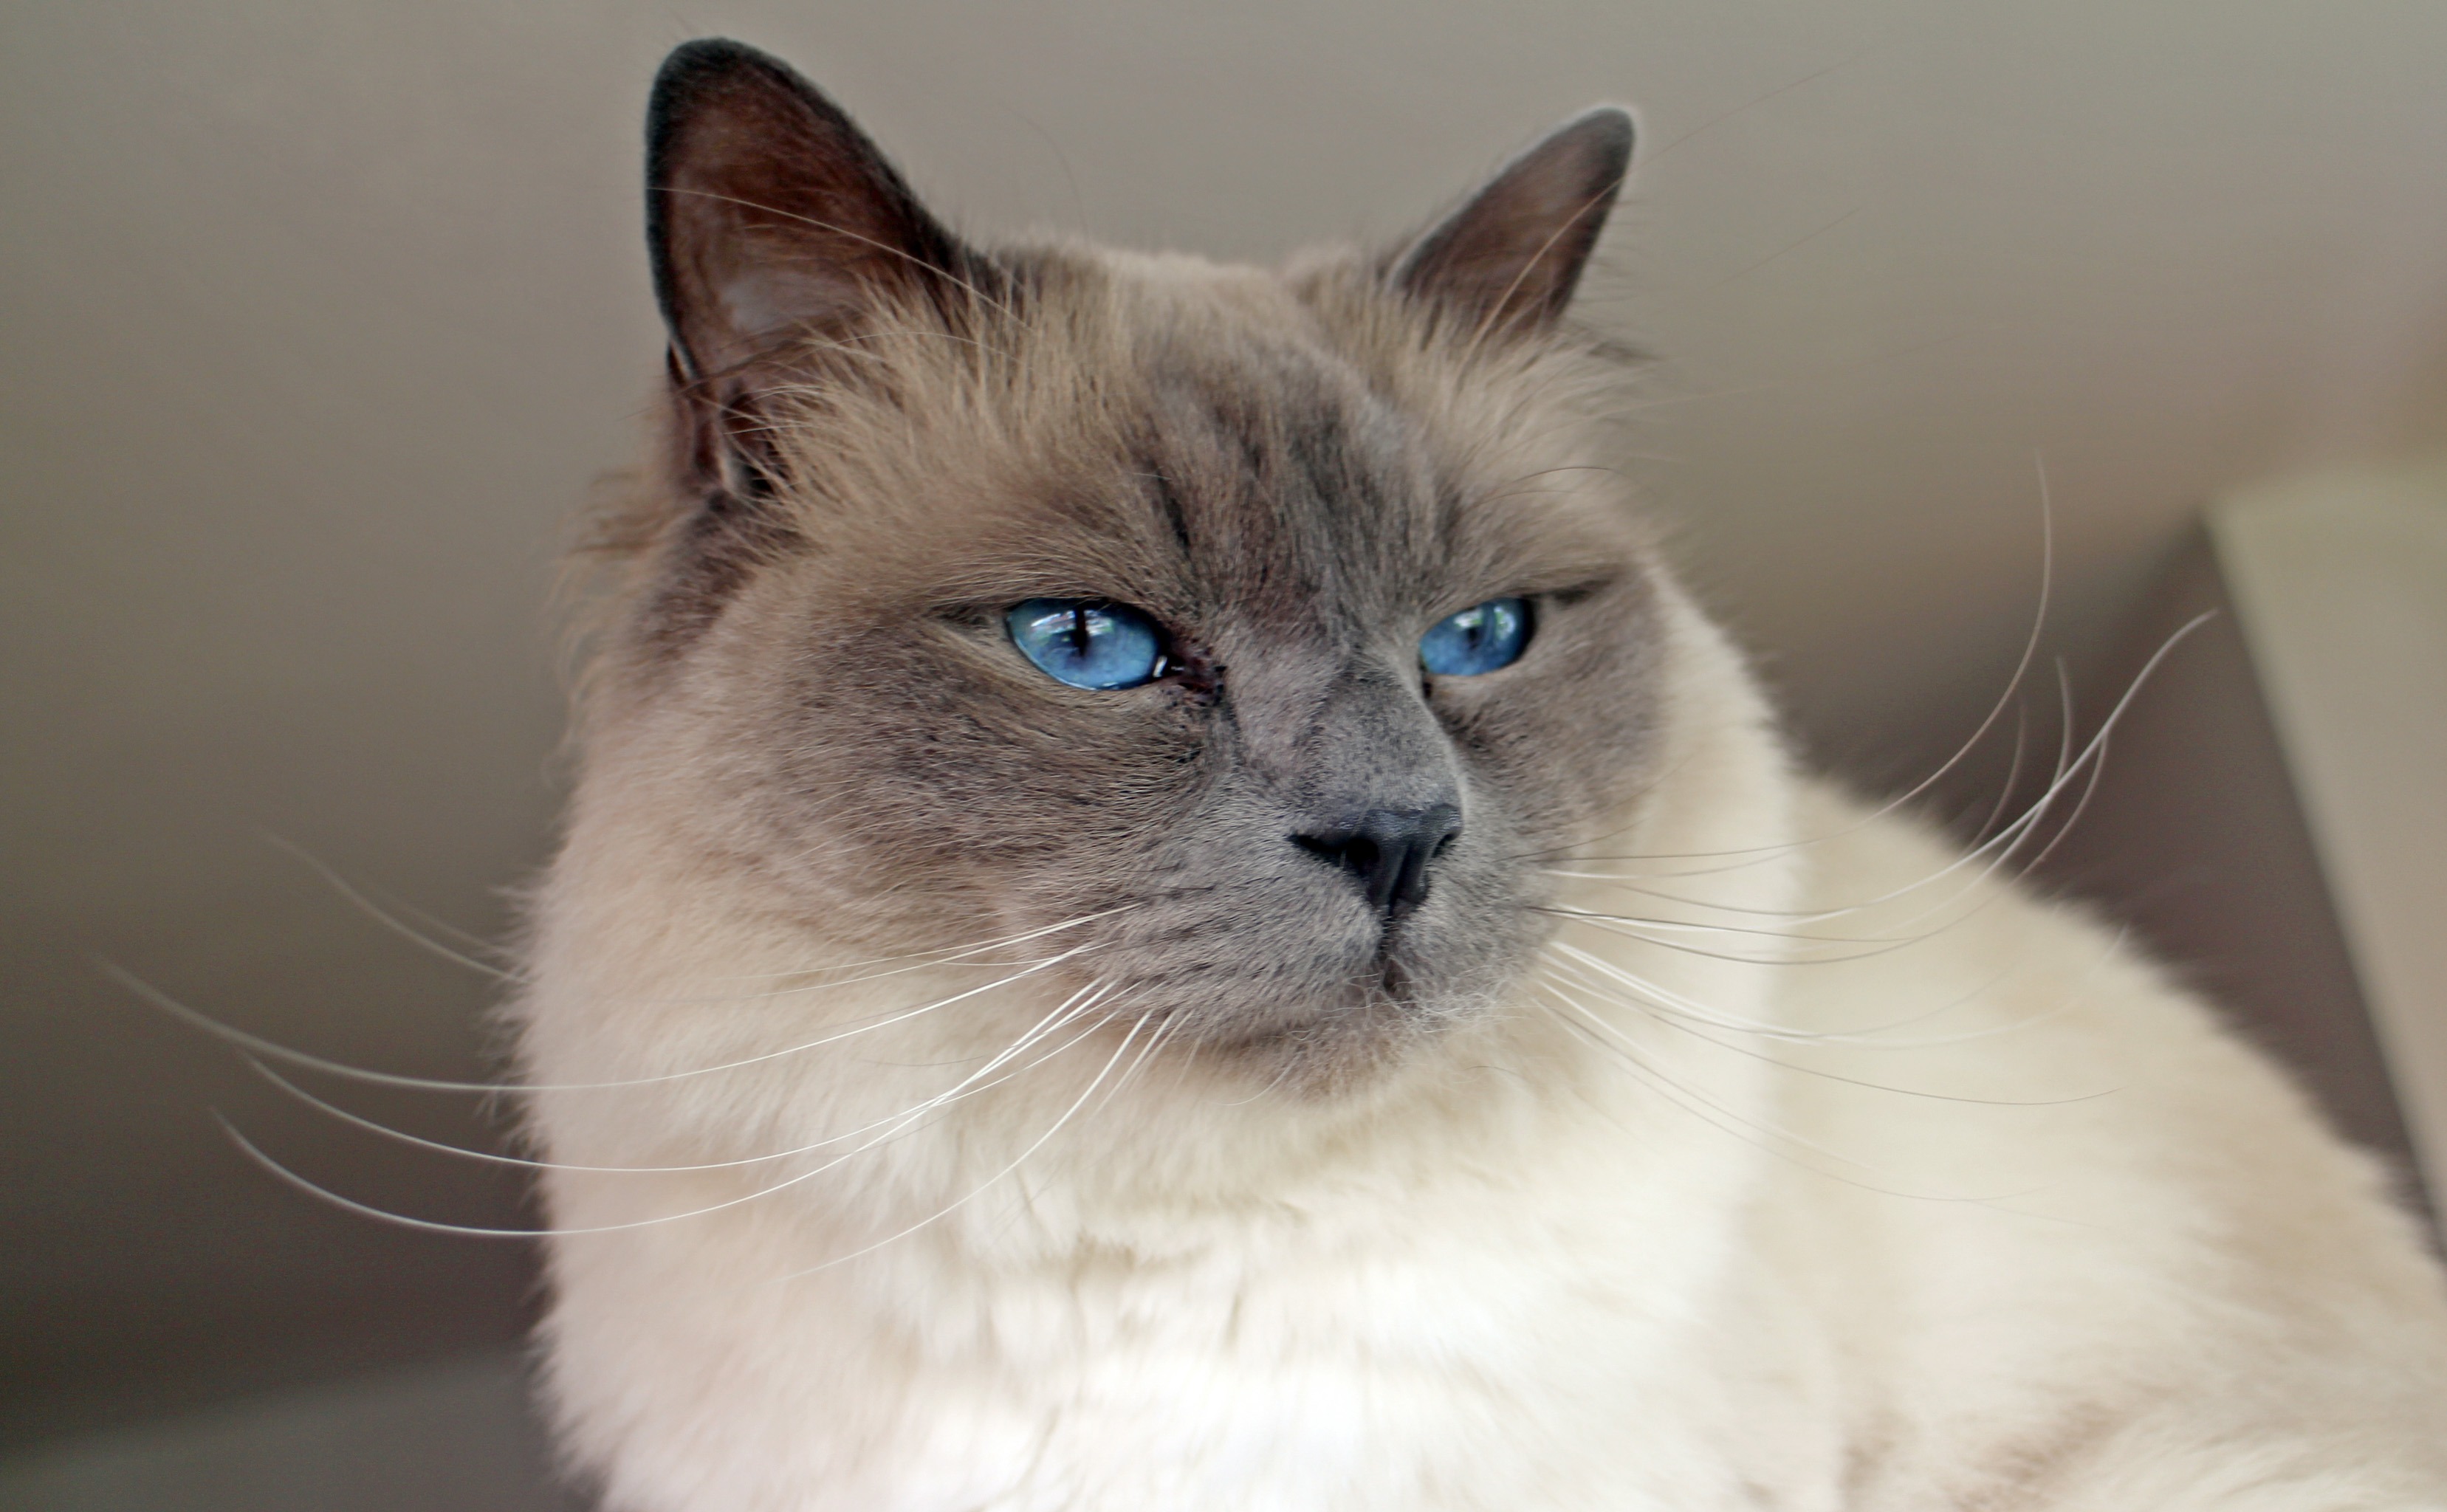
cat, mammal, whiskers, adidas, vertebrate, ragdoll, siamese, burmese, breed cat, balinese, burmilla, small to medium sized cats, cat like mammal, carnivoran, nebelung, domestic short haired cat, tonkinese, domestic long haired cat, british semi longhair, birman, sacred birman